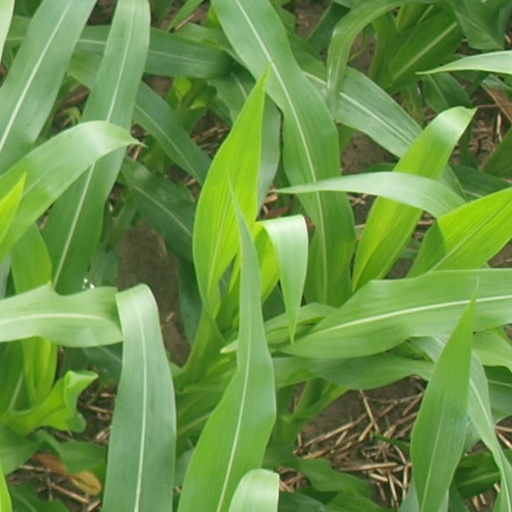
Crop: maize; corn